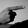
ASL letter: G